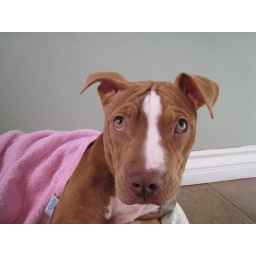
Peke in cute pink